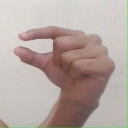
अक्षर: ग